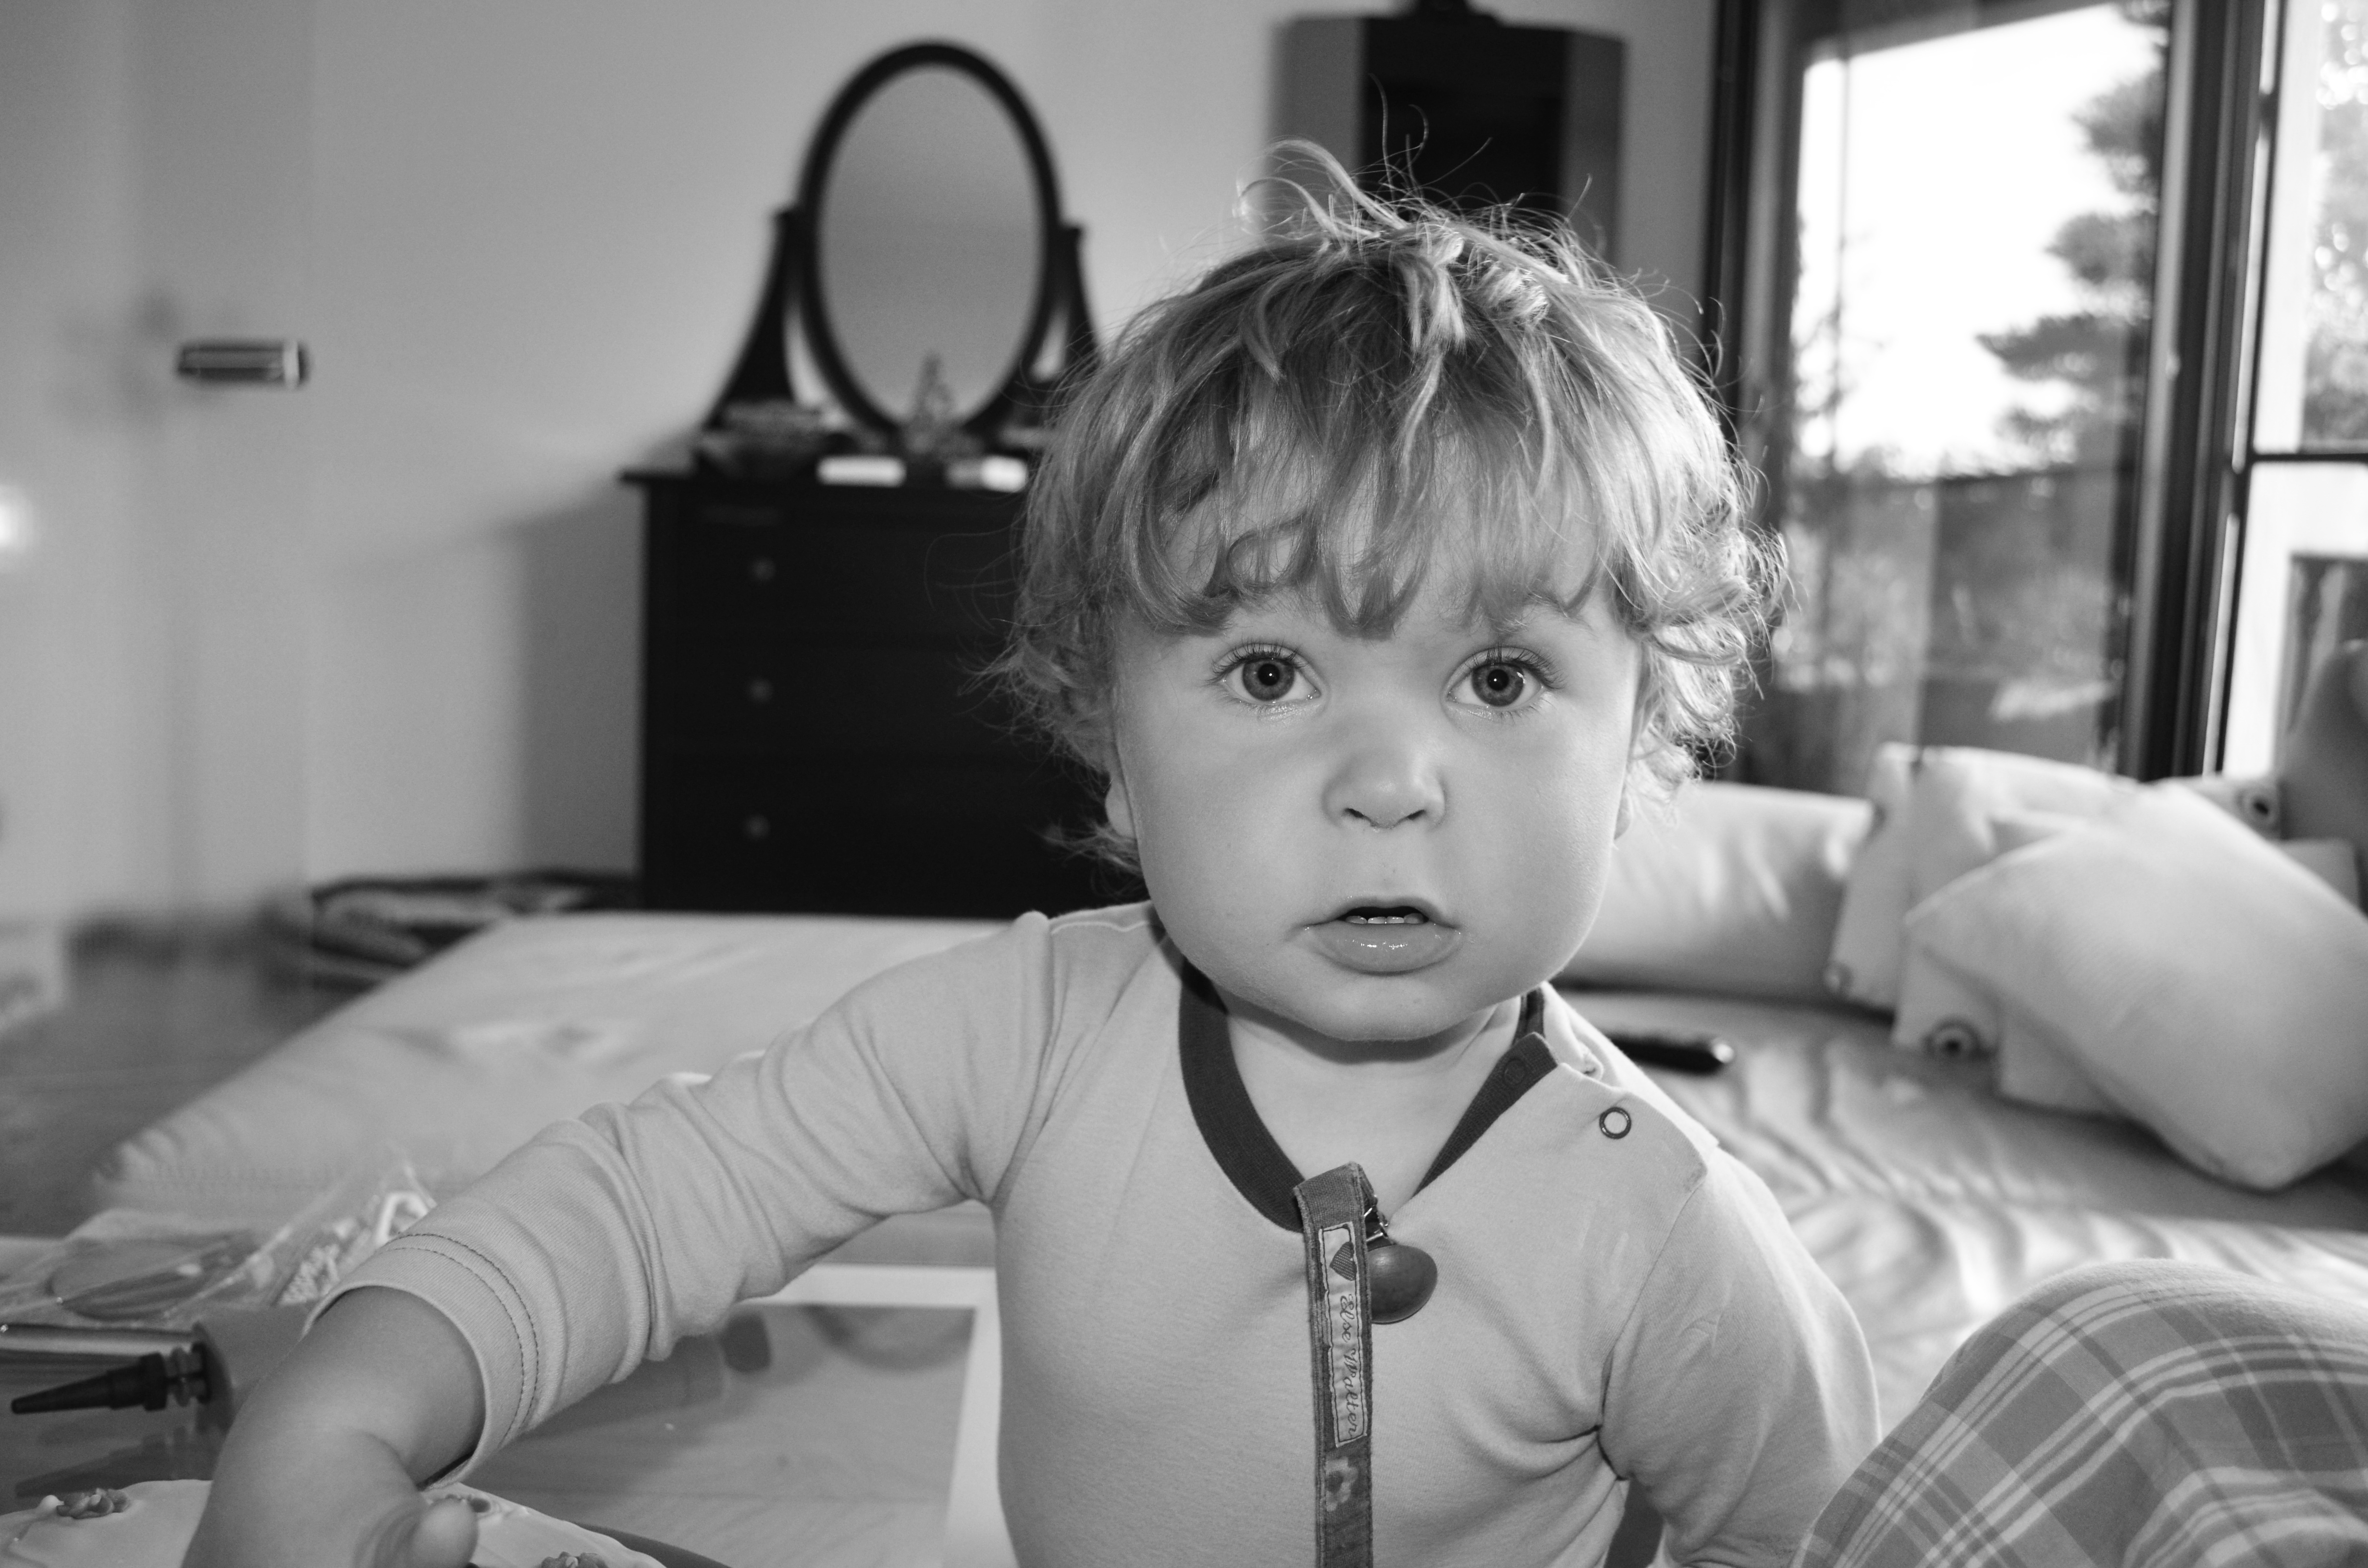
person, black and white, people, white, cute, portrait, child, black, monochrome, facial expression, laugh, happy, infant, toddler, eye, skin, monochrome photography, portrait photography, human positions